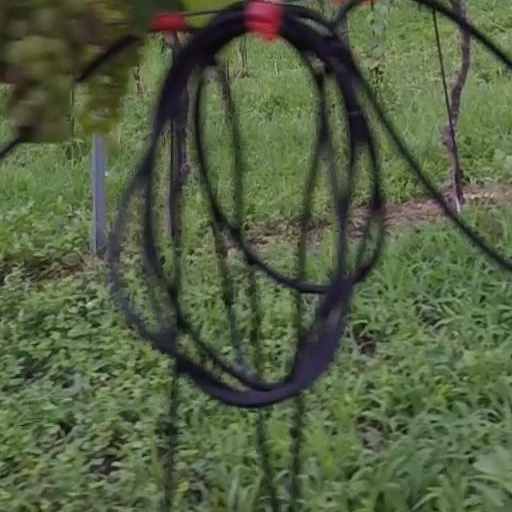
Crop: grape